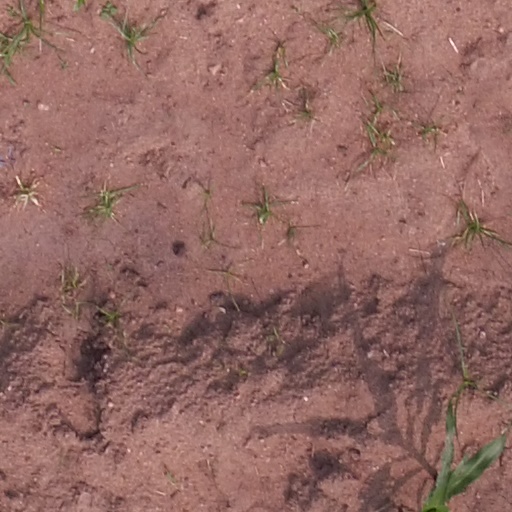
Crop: maize; corn